SIM University

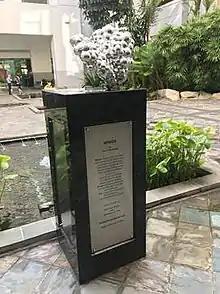
Wings by Yeo Chee Keong

This sculpture was donated by Yeo Chee Keong and Anthony Teo to UniSIM. Mounted on a soft hue of Volga blue Ukrainian igneous granite pedestal, the work is meant to inspire UniSIM graduates to soar.